Frank Owen (baseball)

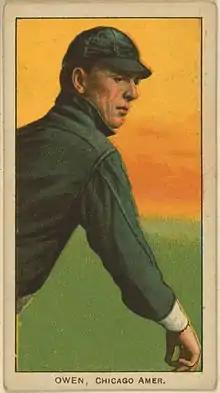
Frank Owen baseball card

Frank Malcolm Owen (December 23, 1879 – November 24, 1942) was a pitcher in Major League Baseball who played eight seasons with the Detroit Tigers and Chicago White Sox.